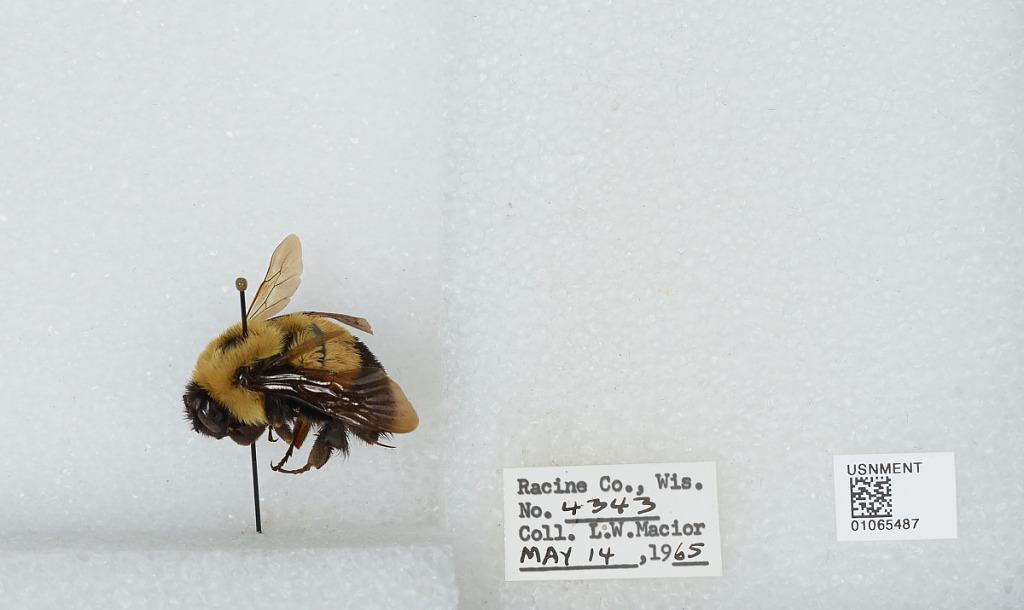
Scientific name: Bombus (Bombus) affinis Cresson
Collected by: L. Macior
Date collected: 1965-5-14
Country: United States
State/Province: Wisconsin
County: Racine
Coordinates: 42.78, -87.76